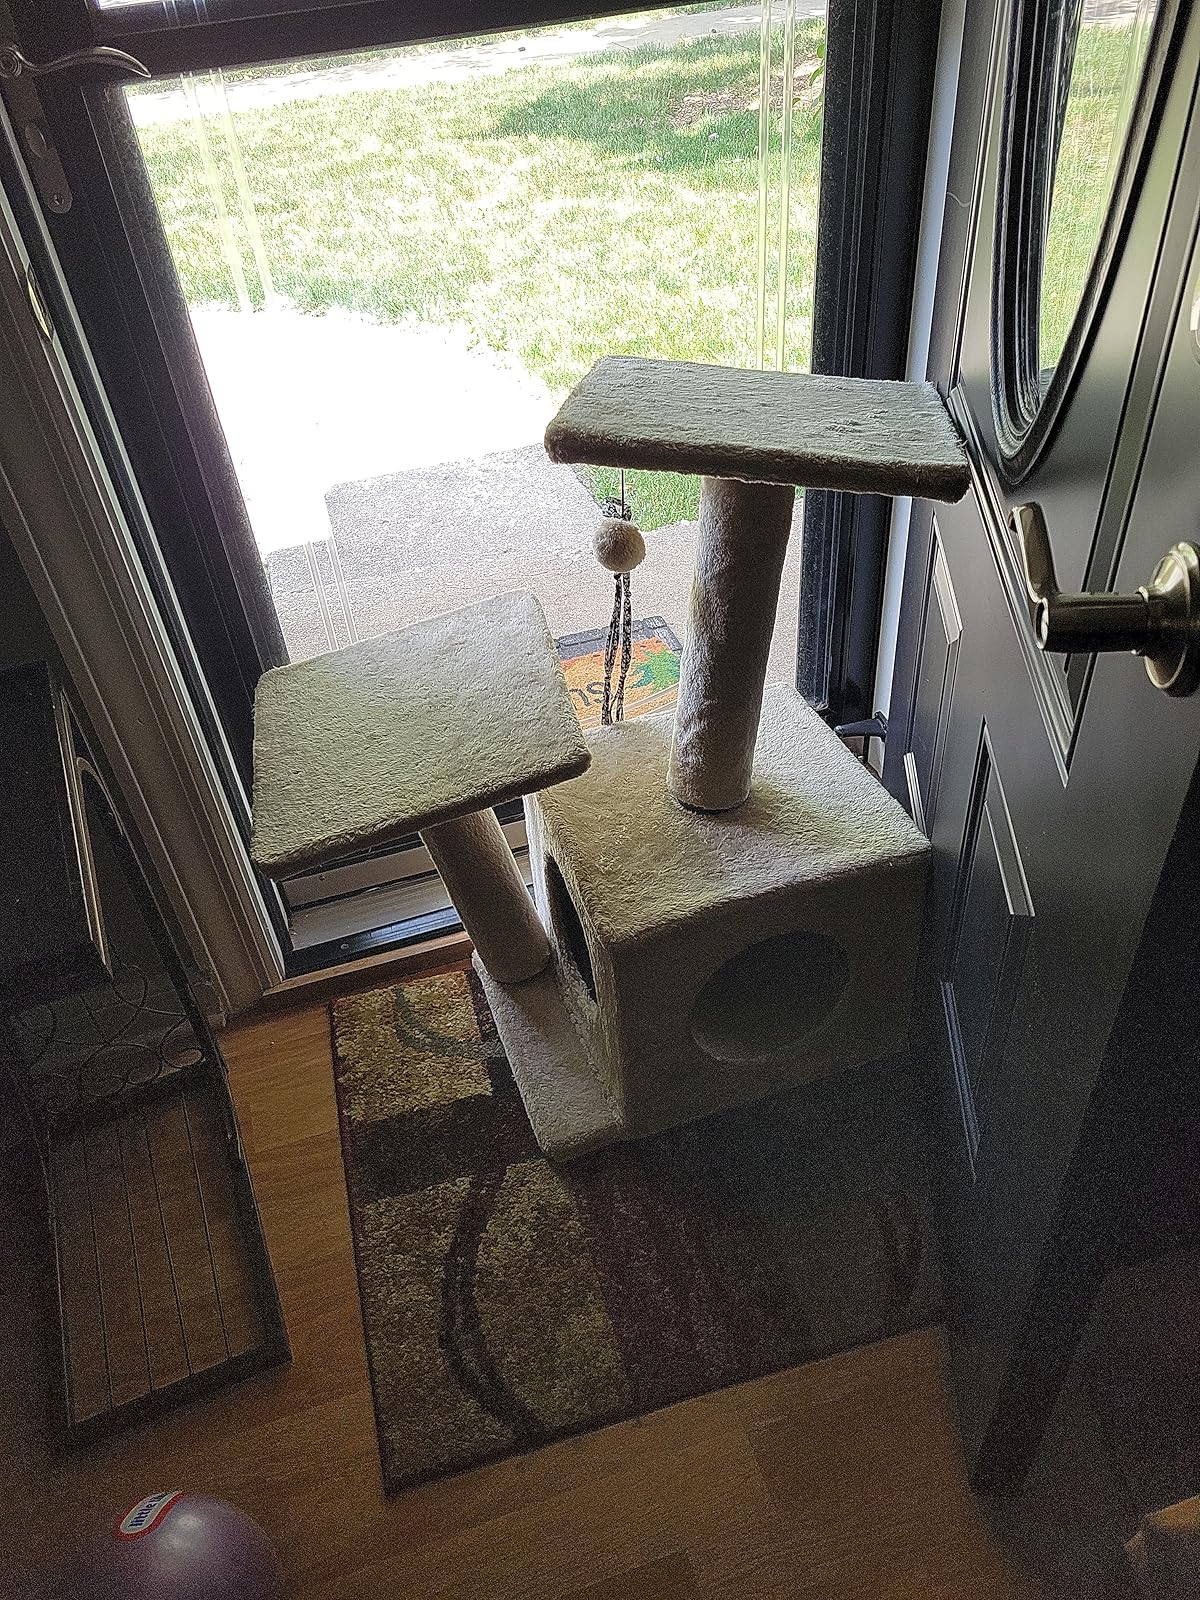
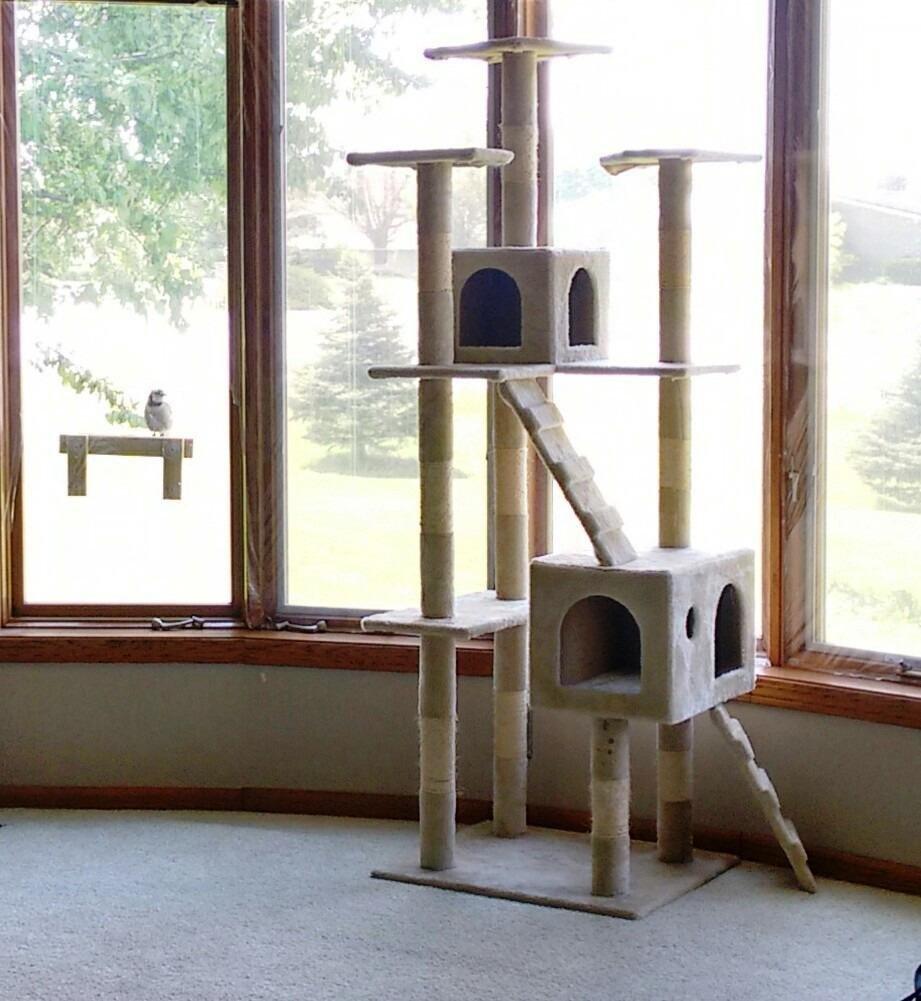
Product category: items_cat tree
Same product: no